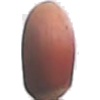
Label: Hazelnut 1